Portugal during World War II

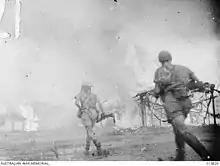
The East Timorese village of Mindelo (Turiscai) is burnt to the ground by Australian guerrillas to prevent its use as a Japanese base, 12 December 1942

On 17 December 1941, following the Japanese attack on Pearl Harbor, Dutch and Australian troops disembarked at Portuguese Timor, in violation of Portuguese sovereignty. Salazar denounced the allied operation as an invasion of a neutral territory. On 19 February 1942, alleging self-defence, Japan invaded the island of Timor.